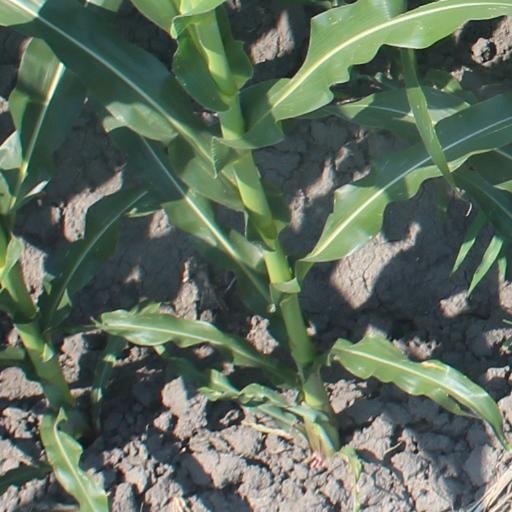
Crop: maize; corn